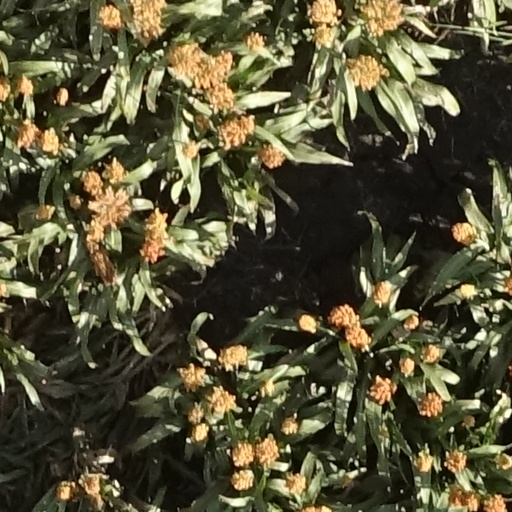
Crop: sorghum